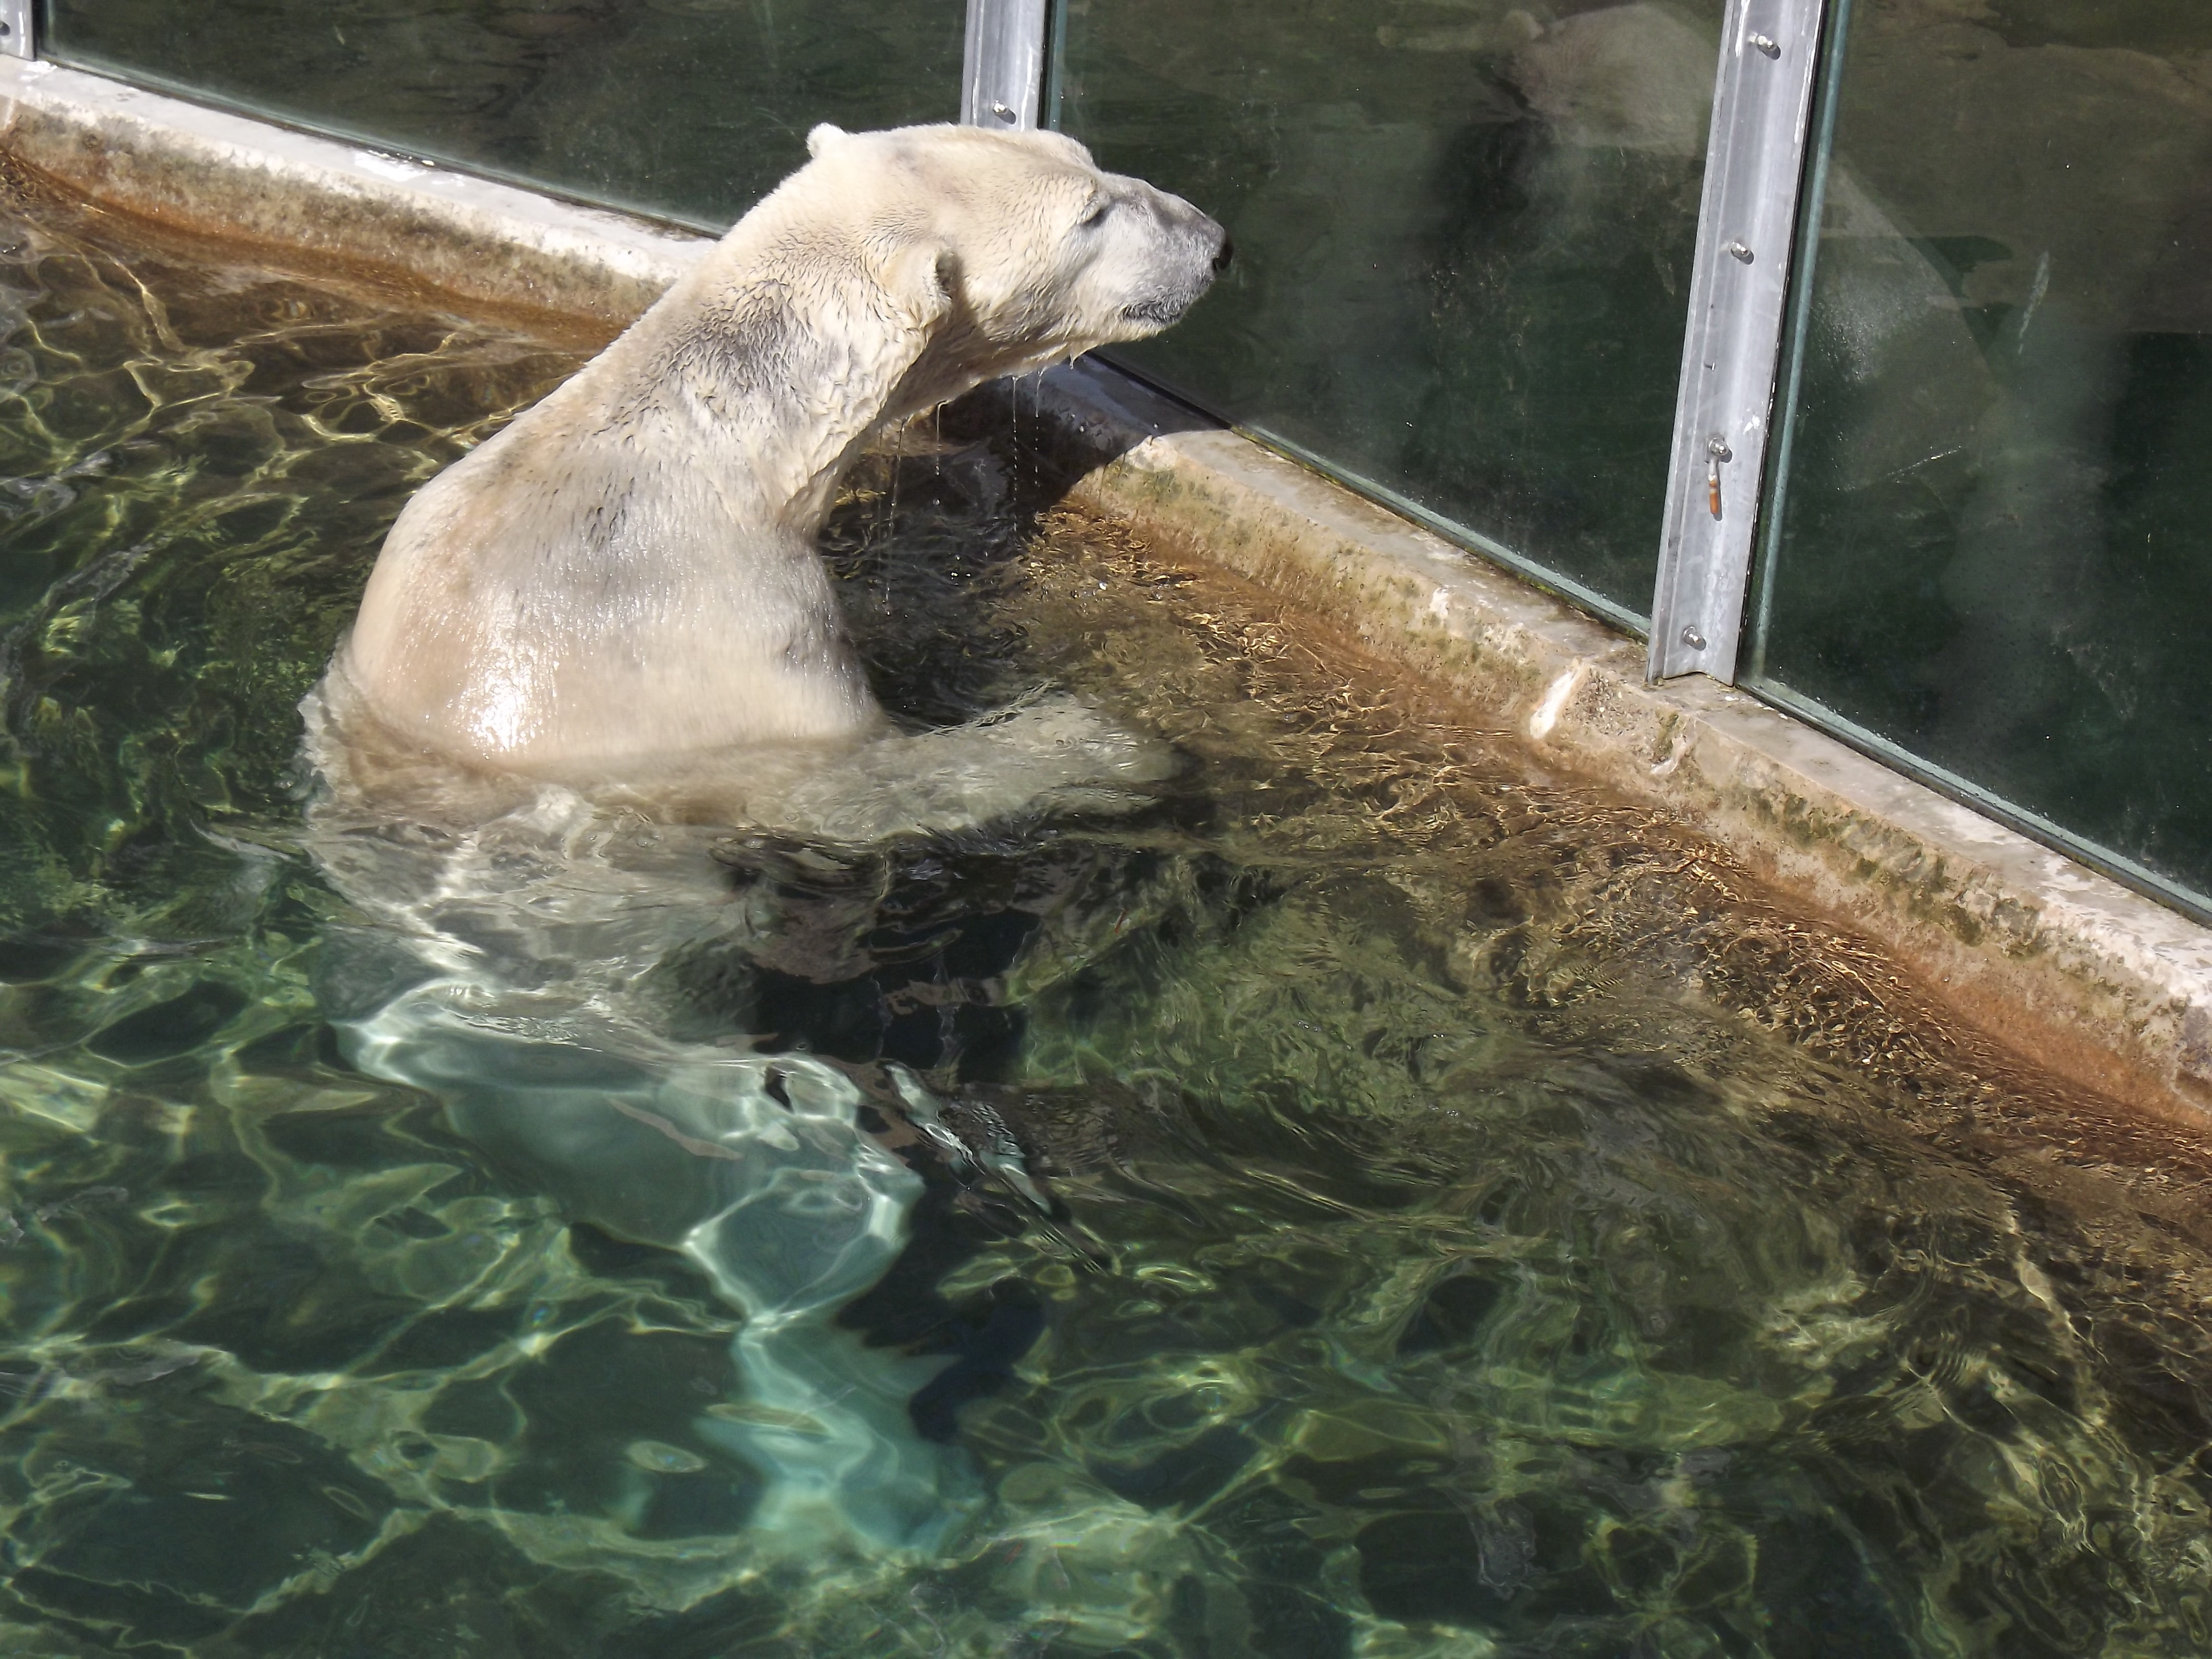
water, nature, wet, animal, bear, wildlife, zoo, fur, mammal, fauna, polar bear, furry, creature, ursus maritimus